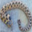
Label: snake